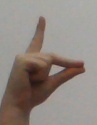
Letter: ta